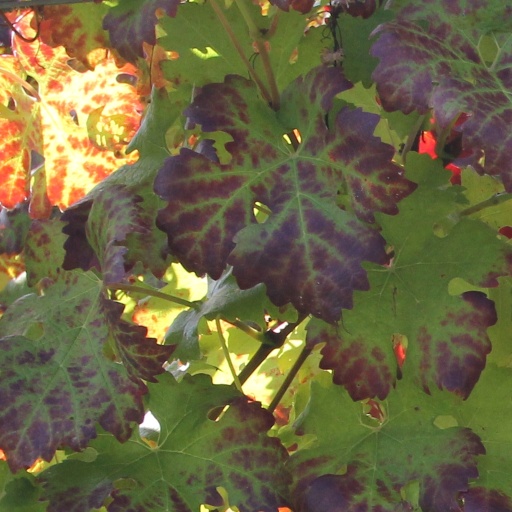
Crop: grape